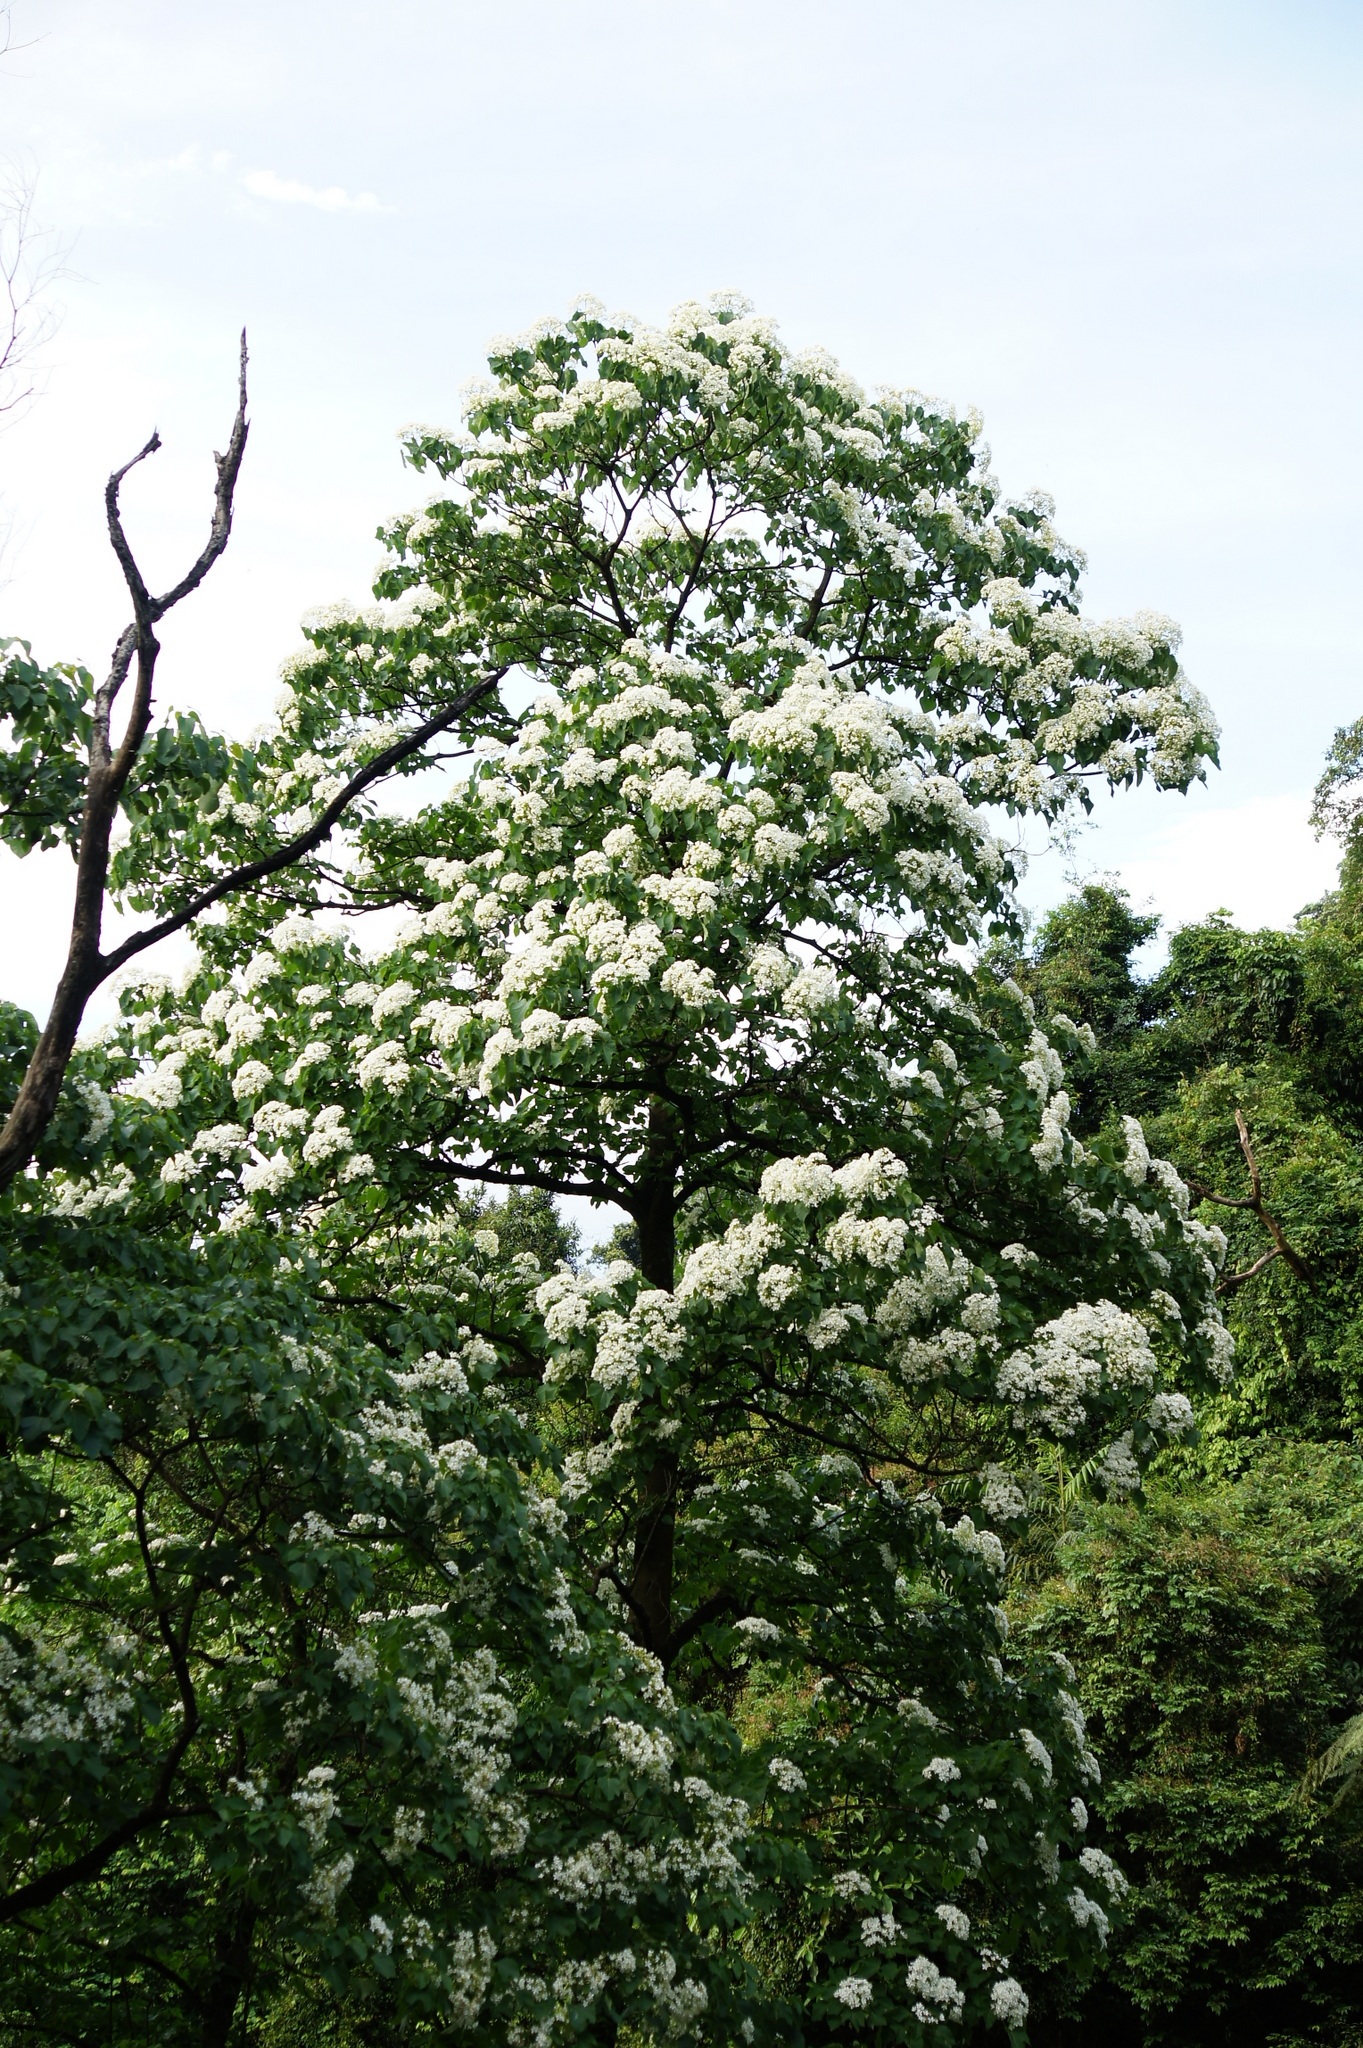
tree, branch, blossom, plant, flower, evergreen, botany, garden, flora, white flower, shrub, flowering, ecosystem, flowering plant, woody plant, land plant, tung trees and flowers, wu yuexue